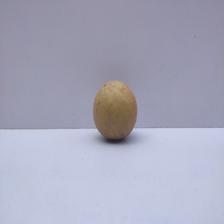
Size: Medium